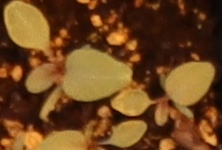
Label: Redroot Pigweed